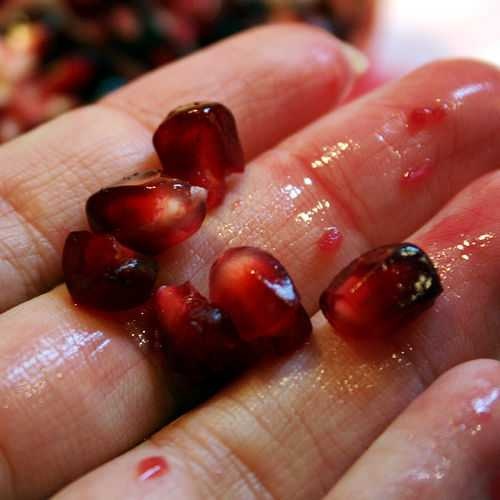
Label: Pomegranate